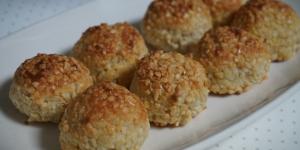
panellets de almendra